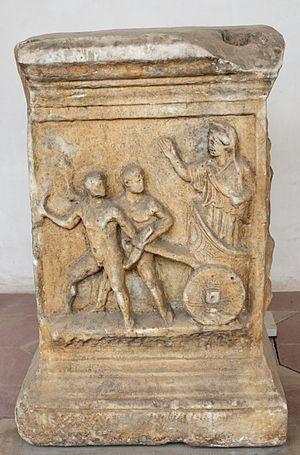
Autel avec le mythe de Cléobis et Biton. Marbre blanc, œuvre romaine d'époque impériale. Provenance
Le musée des Thermes de Dioclétien, ou musée des Thermes est le siège historique du Musée national romain, installé dans les salles des thermes de Dioclétien, à Rome. Depuis la réorganisation du musée, en 1990, le bâtiment des thermes est devenu l'un des quatre lieux d'exposition de ce grand ensemble muséal.